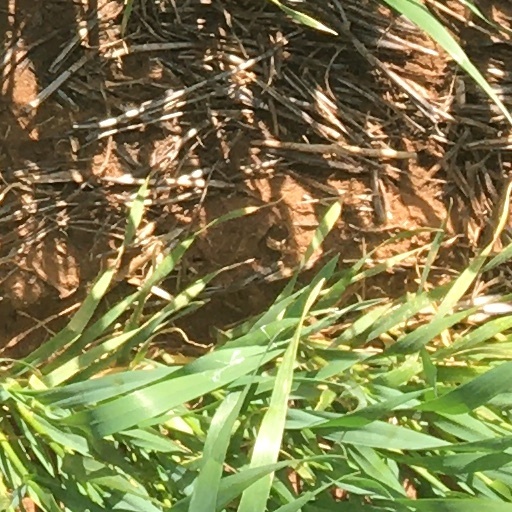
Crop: wheat